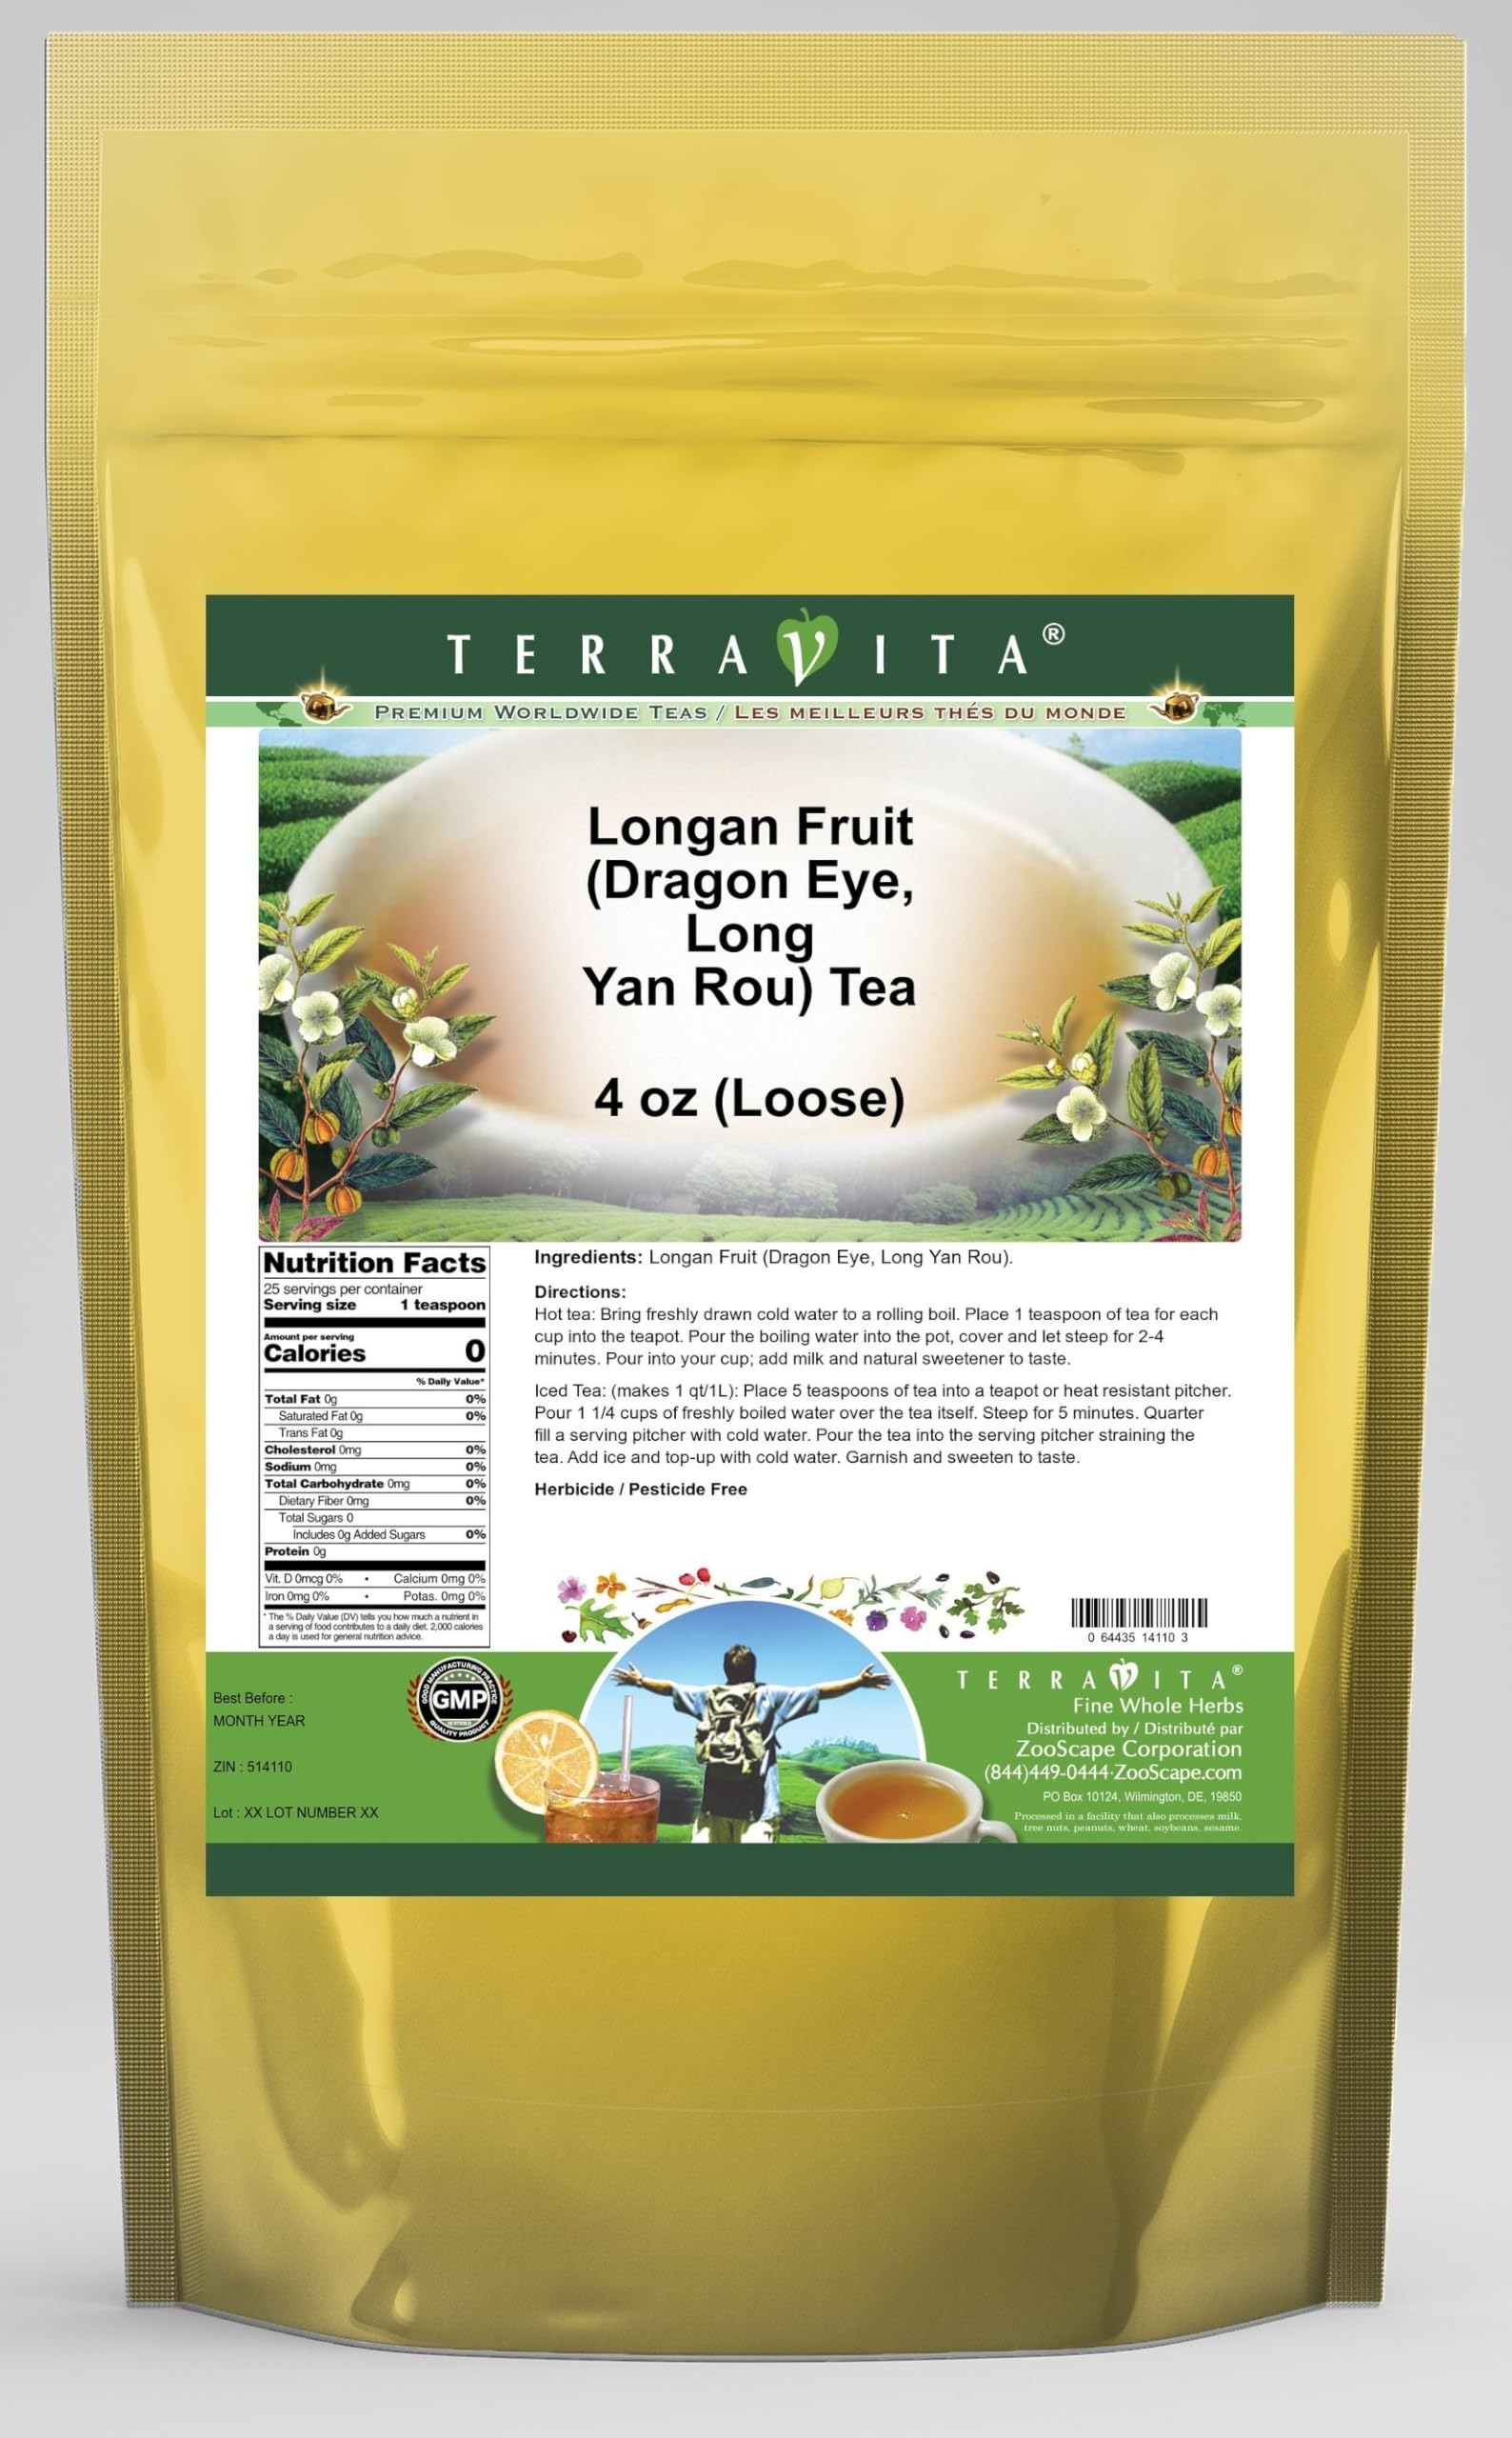
Item Name: Longan Fruit (Dragon Eye, Long Yan Rou) Tea (Loose) (4 oz, ZIN: 514110) - 3 Pack
Bullet Point 1: Longan Fruit (Dragon Eye, Long Yan Rou) Tea (Loose) (4 oz, ZIN: 514110)
Bullet Point 2: No fillers.
Bullet Point 3: Manufacturer: TerraVita
Bullet Point 4: Size: 4 oz
Bullet Point 5: Loose Leaf Herbal Tea - Packed in a convenient upright pouch!
Product Description: Longan Fruit (Dragon Eye, Long Yan Rou) Tea (Loose) (4 oz, ZIN: 514110)<BR><BR>Packaged in the United States in a cGMP certified facility (current Good Manufacturing Practice).<BR><BR>No fillers.<BR><BR>Manufacturer: TerraVita<BR><BR>Size: 4 oz<BR><BR>Loose Leaf Herbal Tea - Packed in a convenient upright pouch!<BR><BR>Ingredients: Longan Fruit (Dragon Eye, Long Yan Rou)
Value: 12.0
Unit: Ounce

Price: 72.8